U-boat campaign

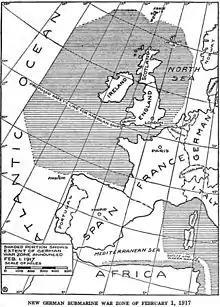

In 1917 Britain and in 1918 America also adopted dazzle camouflage to attempt to reduce shipping losses to torpedoes. The results in both cases were inconclusive.